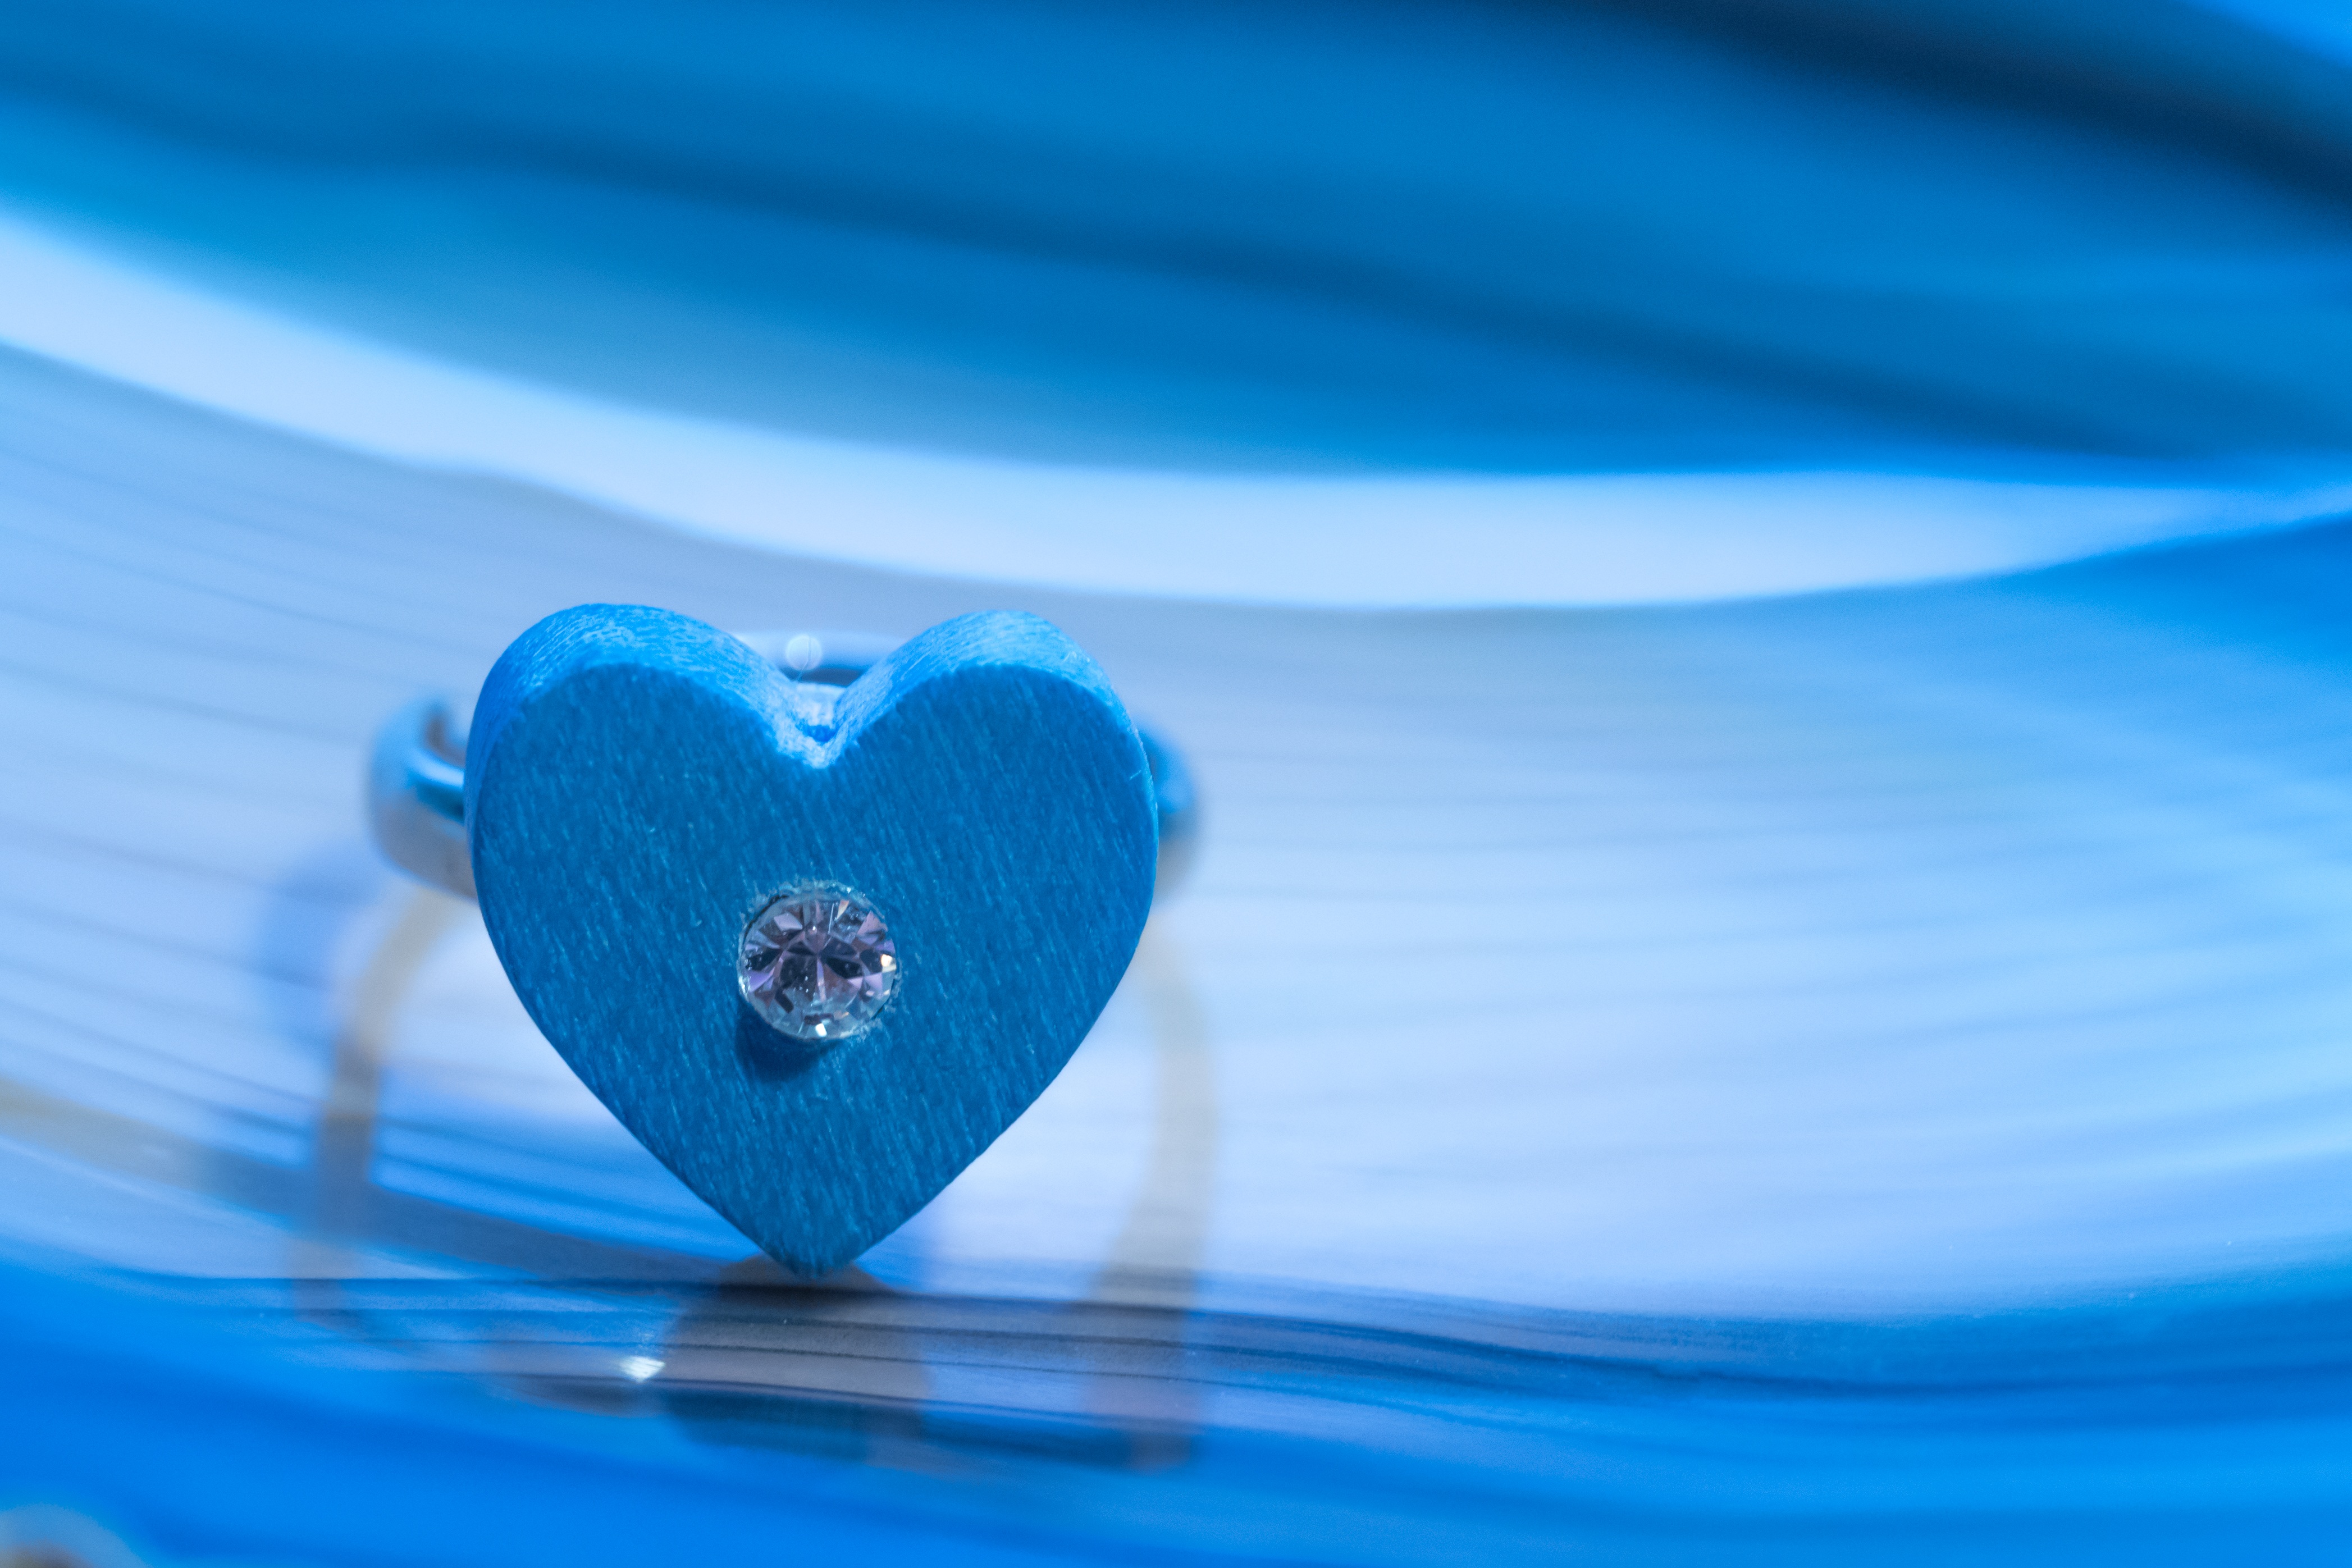
water, drop, ring, wave, flower, petal, stone, love, heart, reflection, blue, together, wedding, marriage, engagement, wedding ring, close up, human body, heart shaped, jewellery, heart shape, eye, toys, organ, gem, brilliant, connectedness, before, marry, thanks, macro photography, computer wallpaper, heart ring, children ring